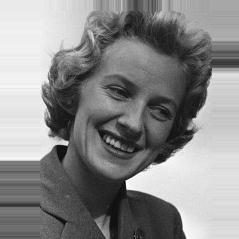
Age: 27